Kambiz Hosseini

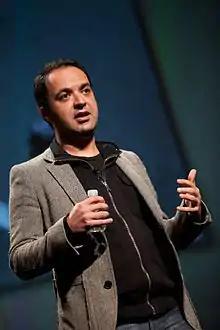
Kambiz Hosseini in 2011

Kambiz Hosseini (born 1 August 1975 in Tehran) is an Iranian political satirist, actor, television host, and radio host. He is the host of Paradox, a Podcast series that airs on Radio Farda. He was the host of "Poletik", a satirical news program that airs on Radio Farda, as well as weekly podcast on human rights in Iran, "Five in the Afternoon". He created and hosted the successful and critically acclaimed TV show "Parazit" on Voice of America from 2009-2012.